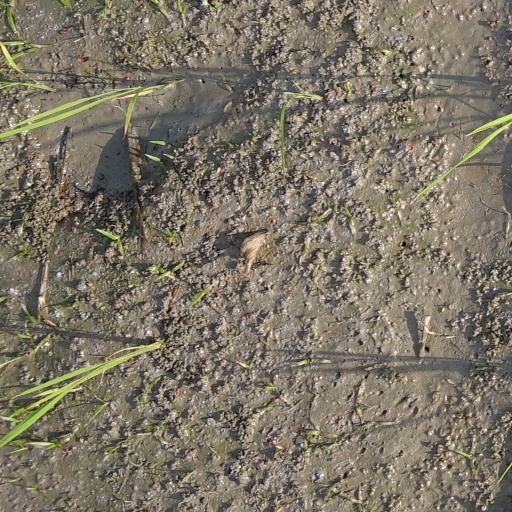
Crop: rice